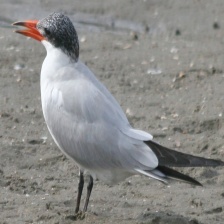
Species: CASPIAN TERN
Scientific name: HYDROPROGNE CASPIA